History of the lumber industry in the United States

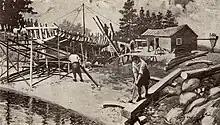
Early shipyard

The history of the lumber industry in the United States spans from the precolonial period of British timber speculation, subsequent British colonization, and American development into the twenty-first century. Following the near eradication of domestic timber on the British Isles, the abundance of old-growth forests in the New World posed an attractive alternative to importing choice timber from the Baltic via the narrow straits and channels between Denmark and Sweden. The easily available timber proved an incredible resource to early settlers, with both domestic consumption and overseas trade fueling demand. The industry expanded rapidly as Americans logged their way across the country. In this pursuit, hundreds of thousands of indigenous peoples were displaced, murdered, and enslaved for the purpose of the timber industry.